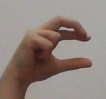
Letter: thal